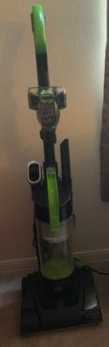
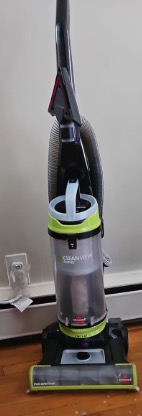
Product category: items_vacuum
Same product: no